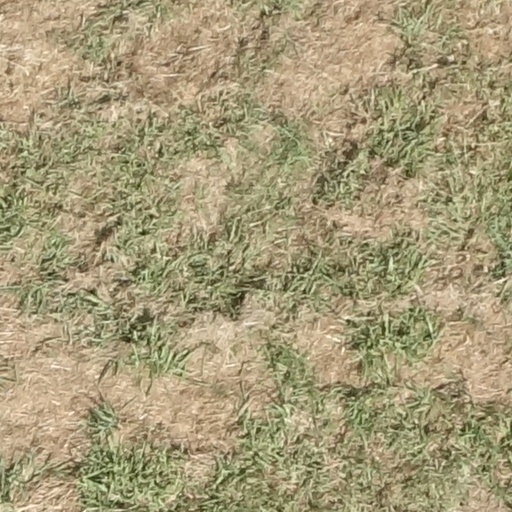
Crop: sorghum